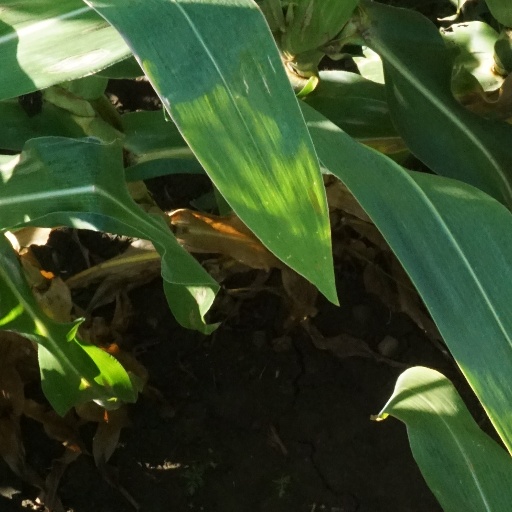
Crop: maize; corn